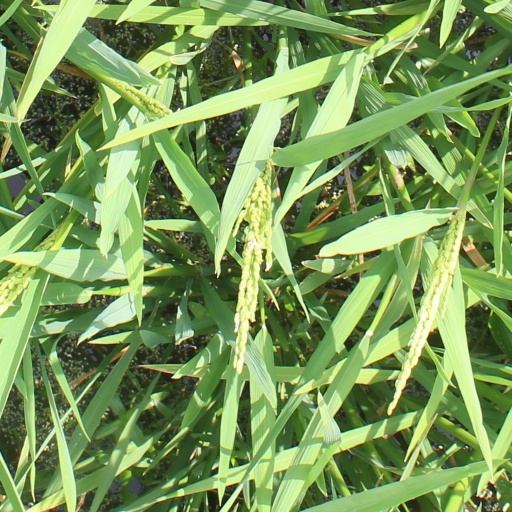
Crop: rice